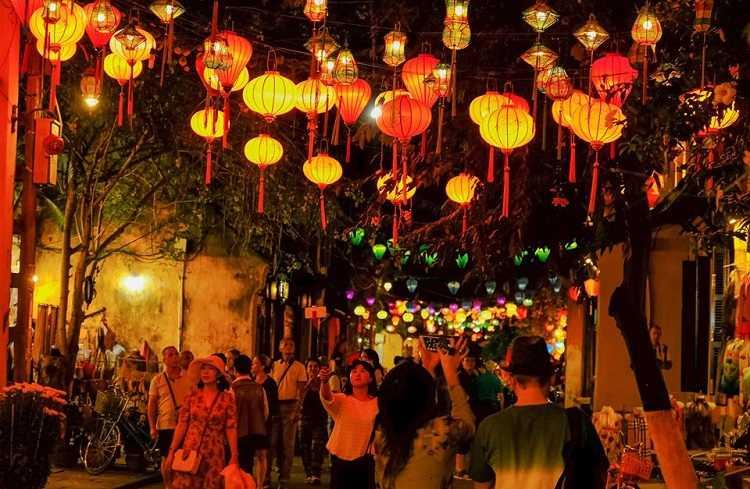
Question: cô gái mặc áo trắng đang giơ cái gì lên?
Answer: cây gậy selfie